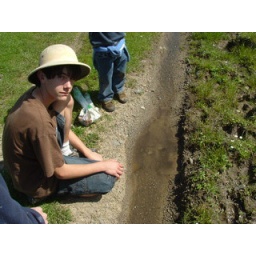
Playing in dirty water